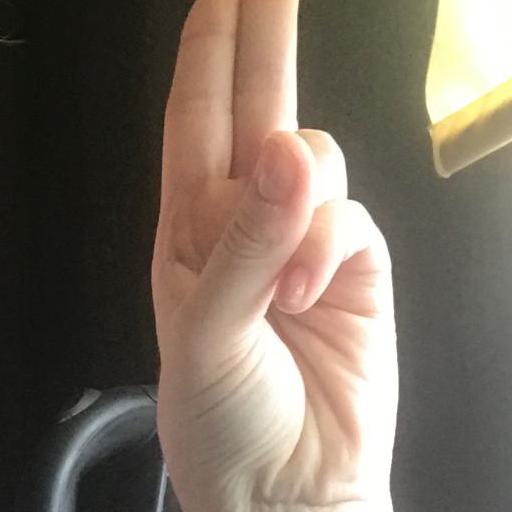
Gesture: two_up